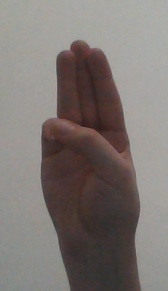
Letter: thaa